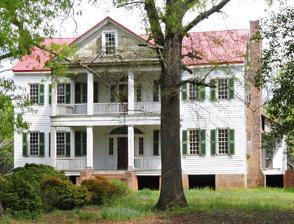
Building: J. Wesley Brooks House
Country: United States of America
Year built: 1815
Historic house in South Carolina, United States United States historic place J. Wesley Brooks House U.S. National Register of Historic Places J. Wesley Brooks House, March 2012 Show map of South Carolina Show map of the United States Location 2 miles south of Greenwood on U.S. Route 25, near Greenwood, South Carolina Coordinates 34°8′18″N 82°7′48″W / 34.13833°N 82.13000°W / 34.13833; -82.13000 Area 10 acres (4.0 ha) Built 1815 ( 1815 ) Architectural style Palladian, Federal, Greek Revival NRHP reference No. 73001712 Added to NRHP March 30, 1973 J. Wesley Brooks House (also known as the Scotch Cross House ) is a historic house located two miles south of Greenwood , Greenwood County, South Carolina . Description and history It was built in 1815, and is a two-story, white clapboard house on high brick supports in the Federal style with Palladian features. The house also has a portico in the Greek Revival style. The façade front features a double-tiered portico with pediment surmounting the second level portico. It was listed on the National Register of Historic Places on March 30, 1973. References